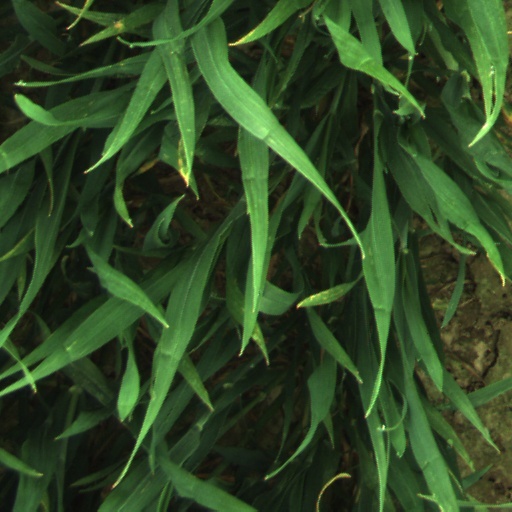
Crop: wheat